1st Infantry Regiment (Lithuania)

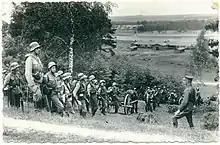
The regiment's soldiers in military training by the Šventoji river, near Ukmergė in 1932.

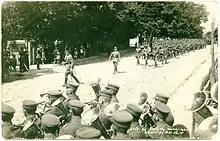
Military parade of the regiment during commemoration of the battle of Žalgiris in Ukmergė, on 15th July 1930.

After Lithuania was occupied by the Soviet Union in 1940, on 2 July, the Lithuanian Army was renamed the Lithuanian People's Army. The name of the unit's patron was removed on 24 July 1940. Finally, the regiment was disbanded on 26 October 1940.